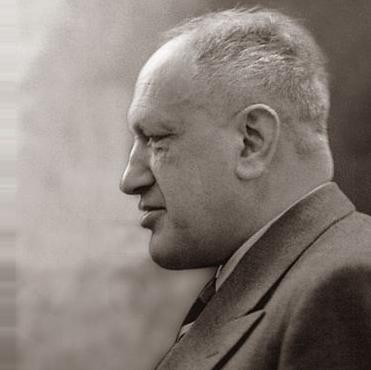
Age: 61